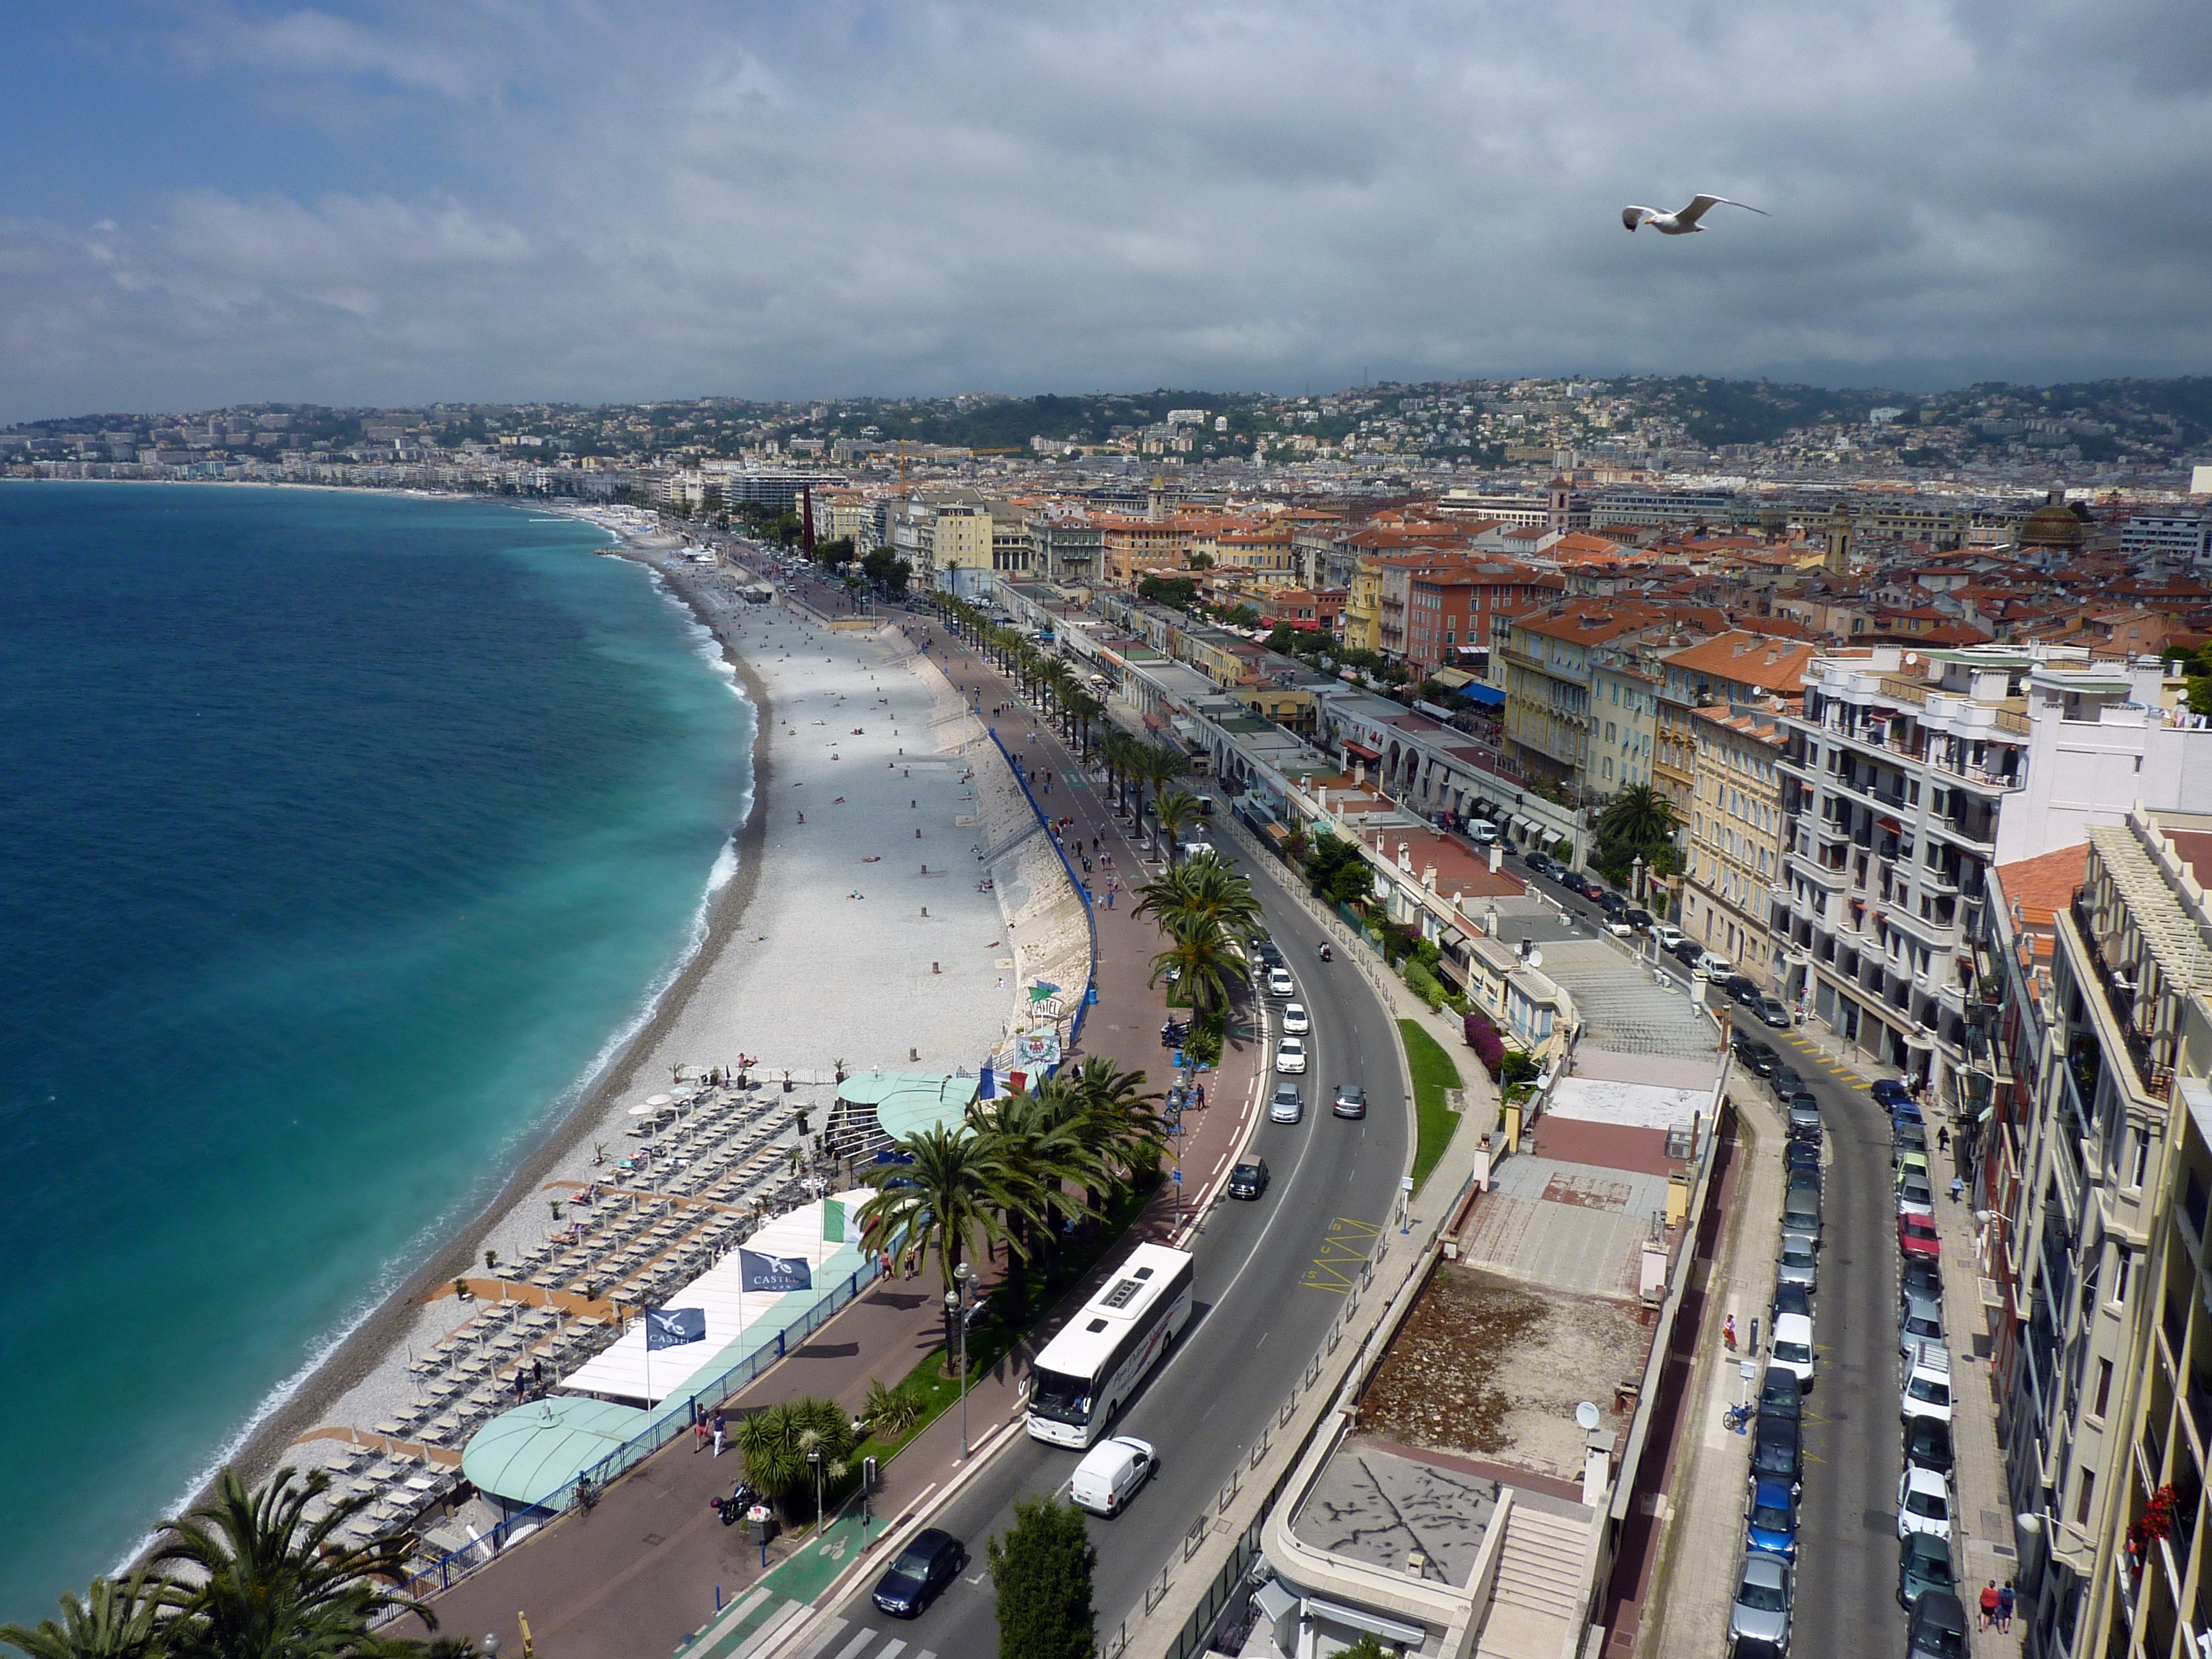
beach, sea, coast, photography, walkway, cityscape, france, mediterranean, bay, port, infrastructure, nice, south of france, bird's eye view, c te d azur, aerial photography, residential area